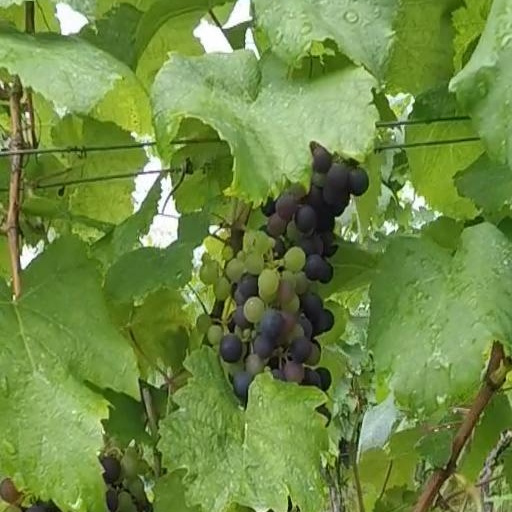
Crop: grape